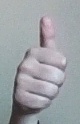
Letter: aleff